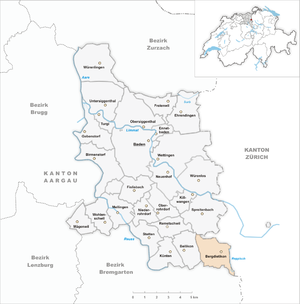
Bergdietikon est une commune suisse du canton d'Argovie, située dans le district de Baden.